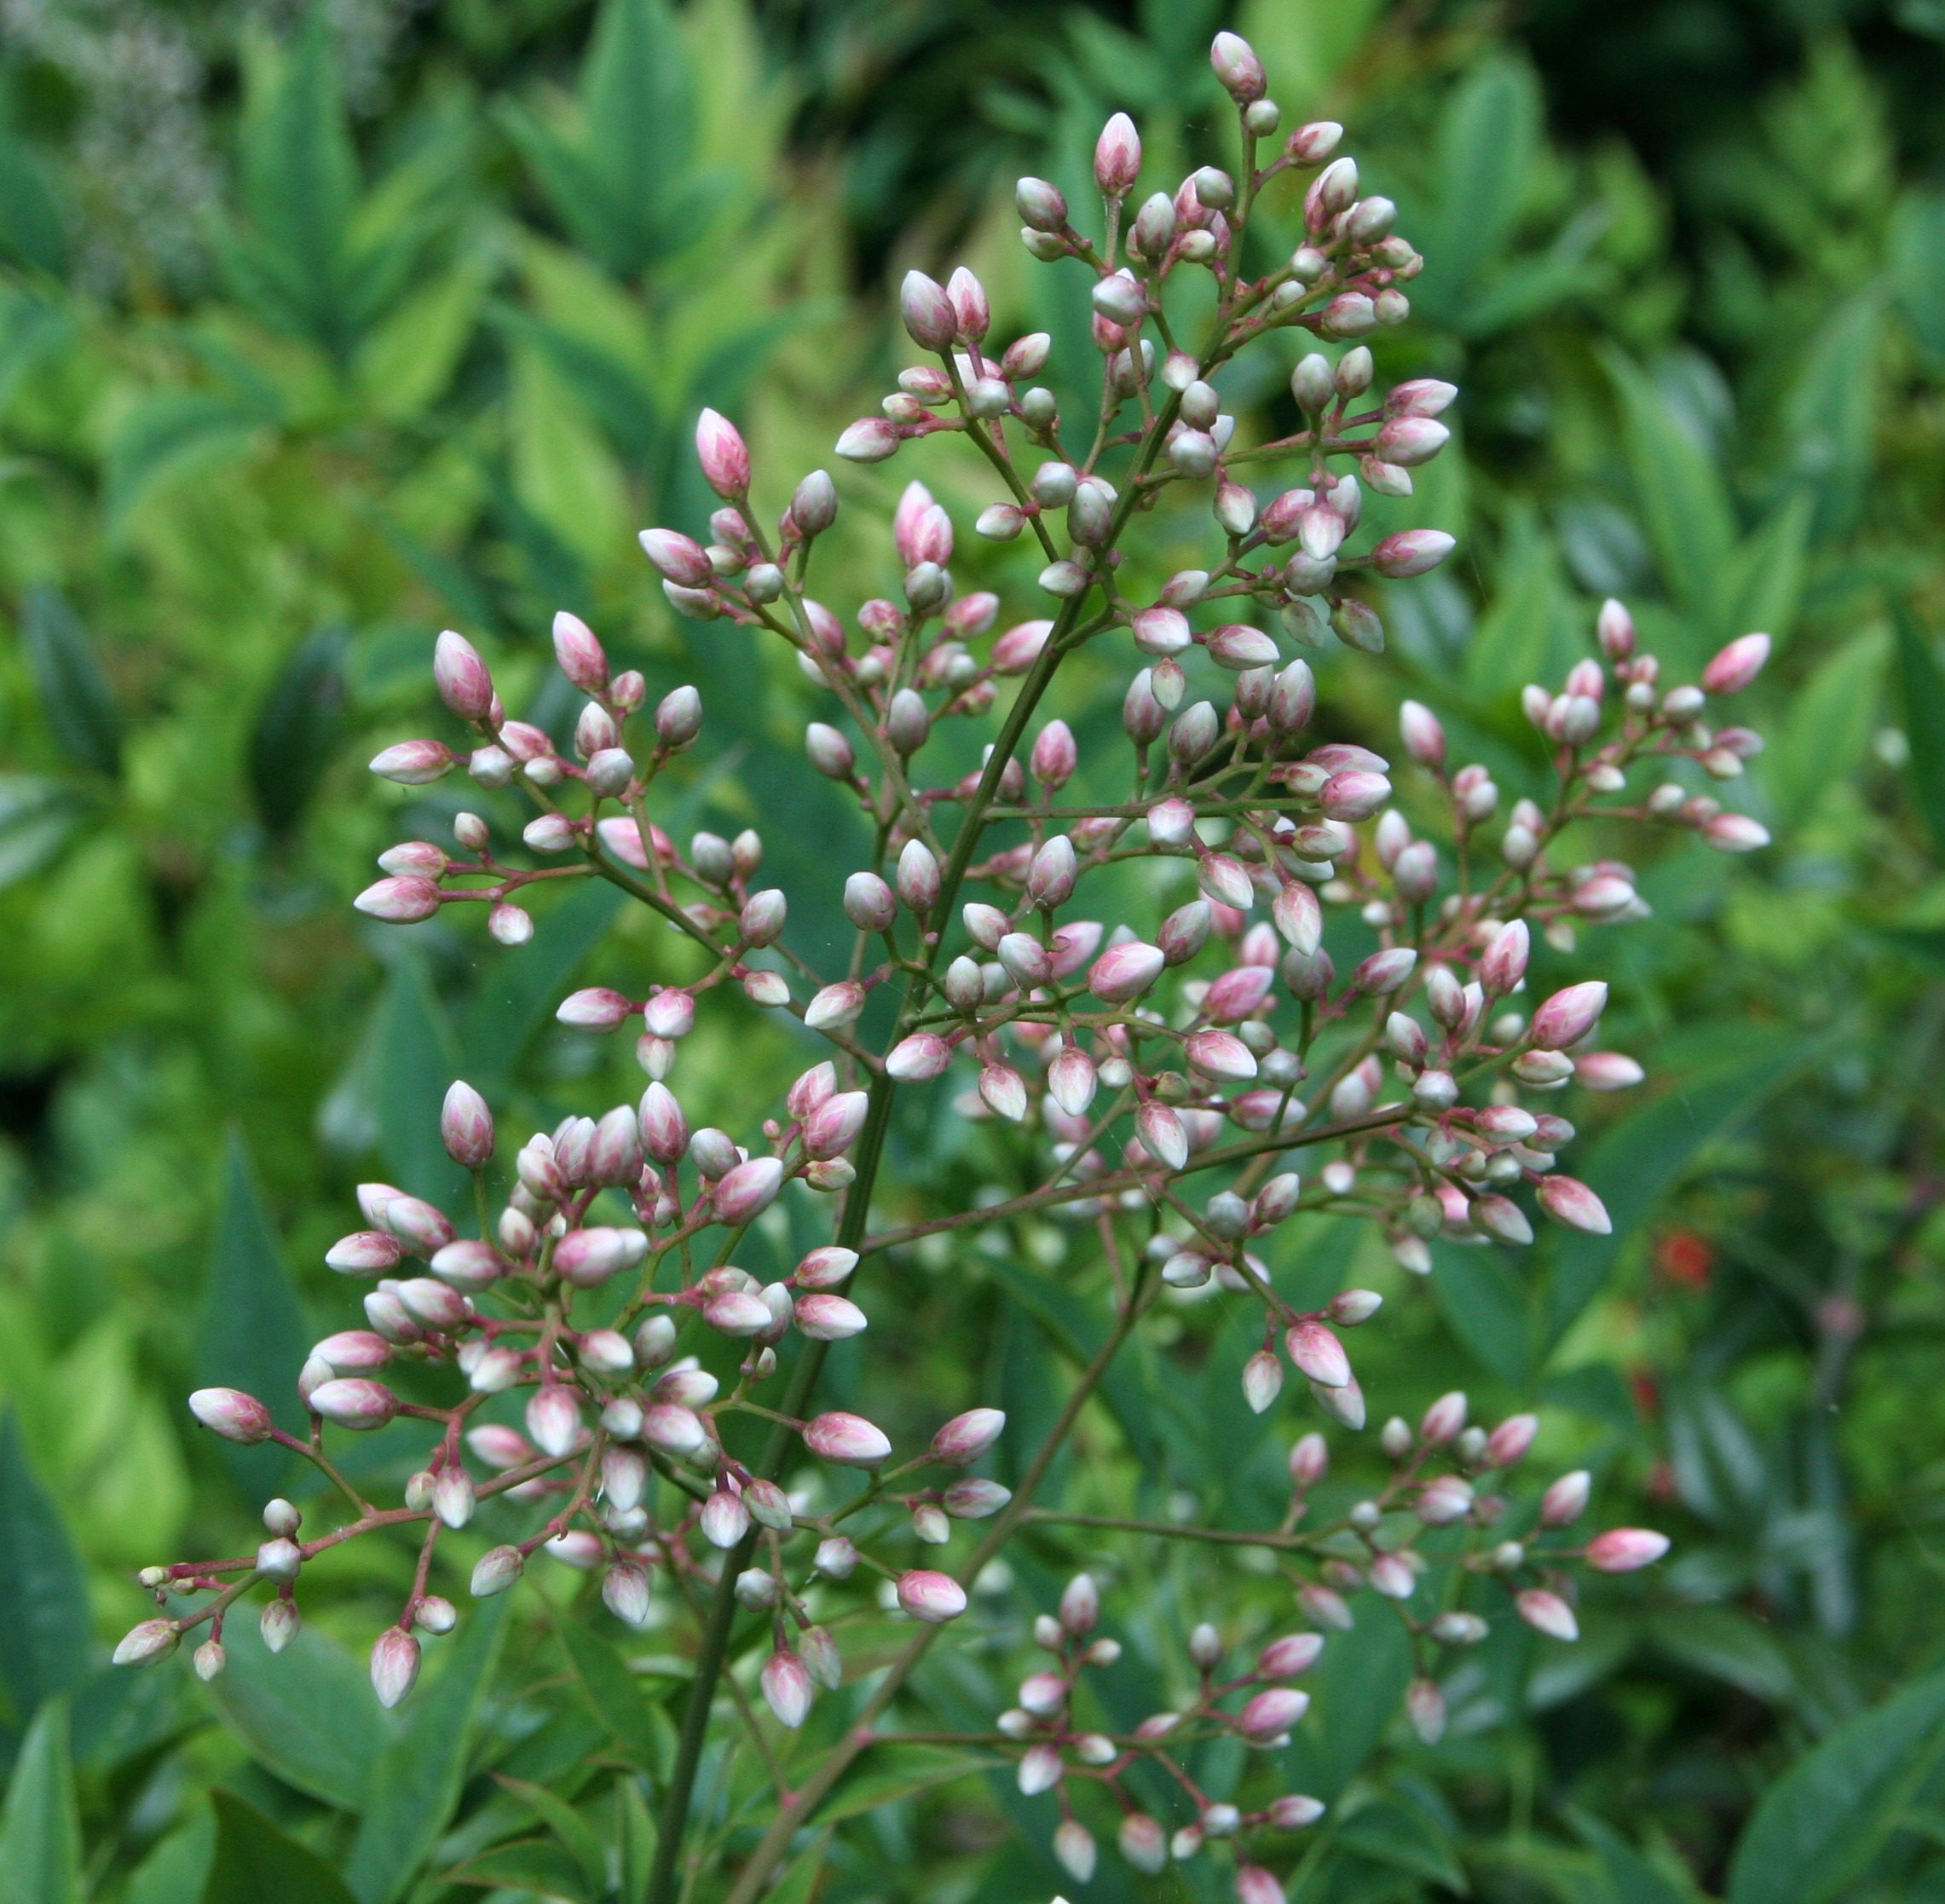
blossom, plant, stem, leaf, flower, petal, bloom, floral, environment, herb, natural, botany, agriculture, flora, botanical, wildflower, outdoors, vegetation, shrub, buds, horticulture, organic, nandina, flowering plant, subshrub, land plant, breckland thyme